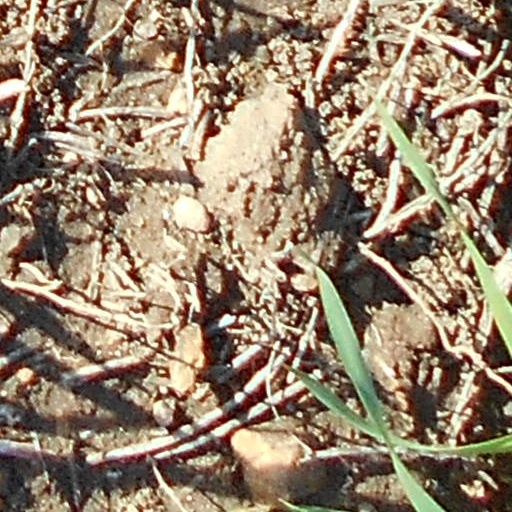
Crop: wheat